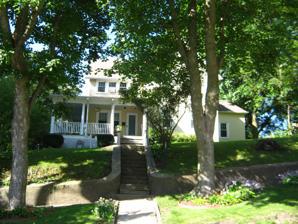
Building: James Norman Hall House
Country: United States of America
Year built: 1887
Historic house in Iowa, United States United States historic place James Norman Hall House U.S. National Register of Historic Places Show map of Iowa Show map of the United States Location 416 E. Howard St. Colfax, Iowa Coordinates 41°40′43″N 93°14′21″W / 41.67861°N 93.23917°W / 41.67861; -93.23917 Area less than one acre Built 1887 NRHP reference No. 84003853 Added to NRHP July 12, 1984 The James Norman Hall House is a historic residence located in Colfax, Iowa , United States.  This was an early home of author James Norman Hall . His first book was written here, and it figured into his other works, notably Oh Millersburg! He is best known as a co-author of the 1932 novel Mutiny on The Bounty .  Most of Hall's life, however, was lived outside of Colfax and the United States in his later years.  The two-story, frame house, follows an L-plan.  There is a single story wrap around porch on the west, south and half of the southeast sides.  It was listed on the National Register of Historic Places in 1984. References